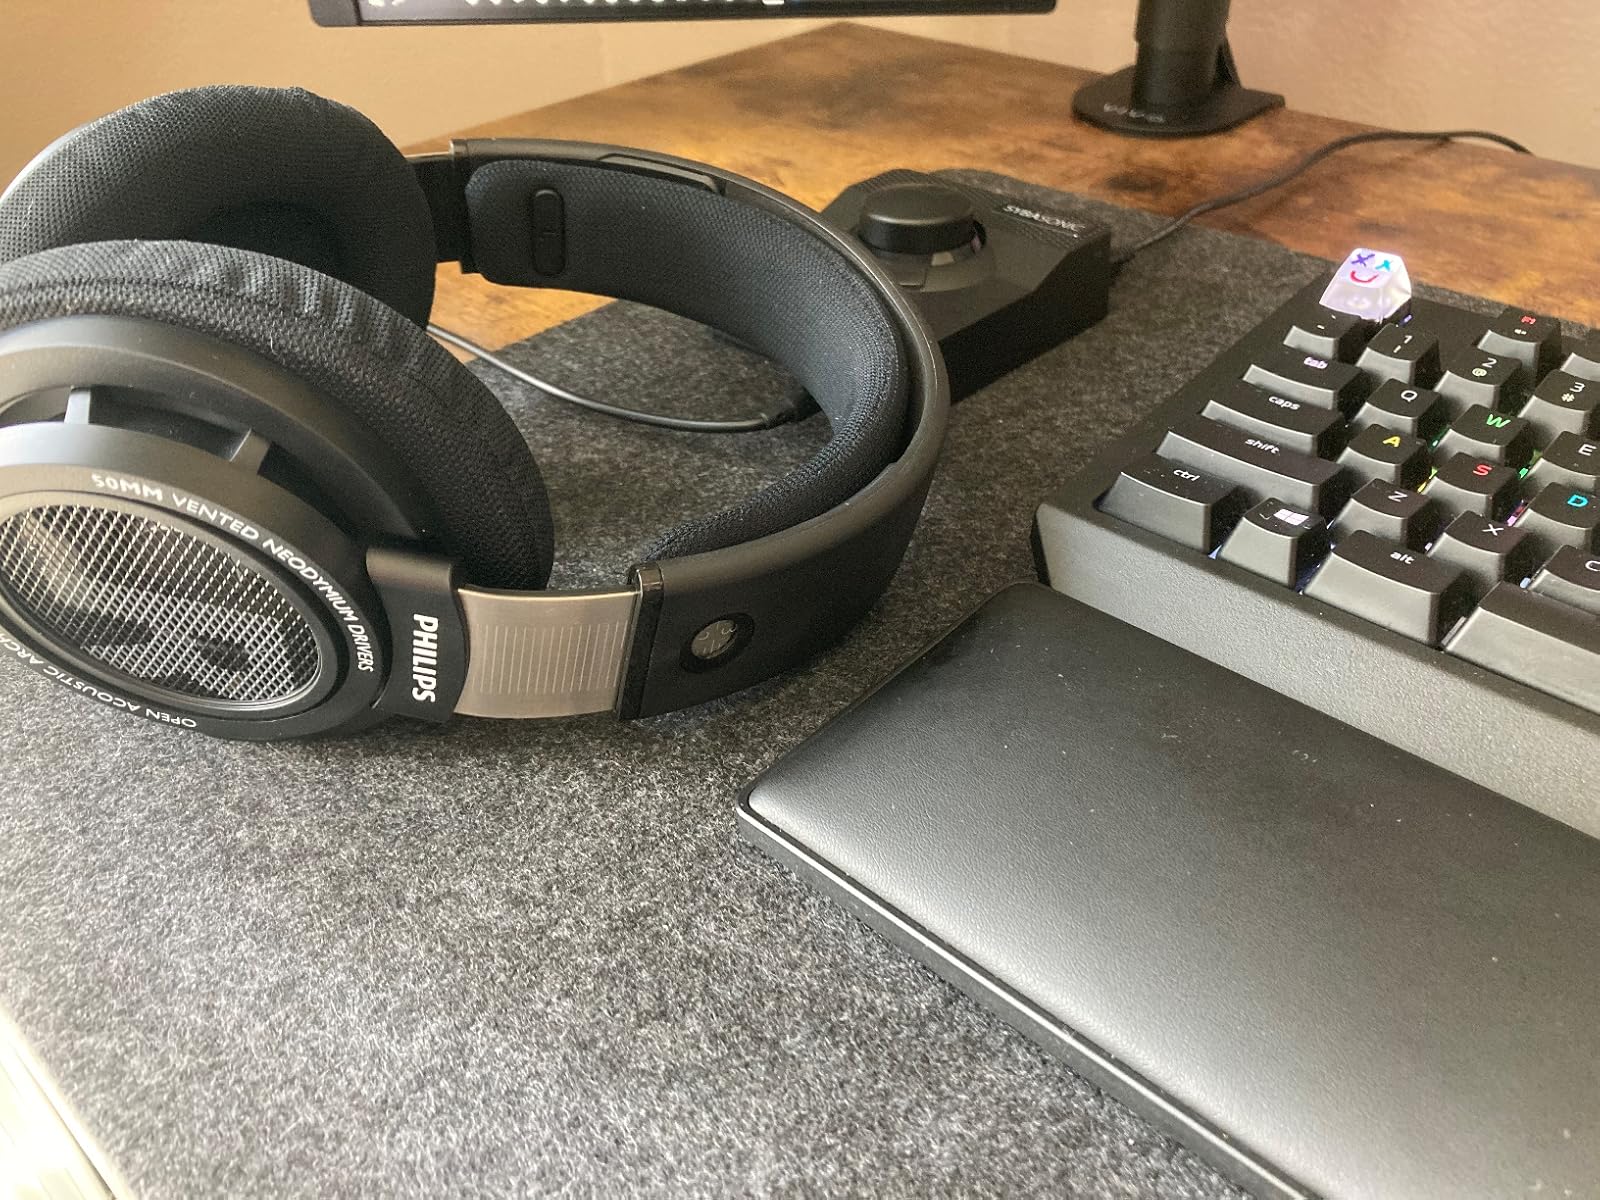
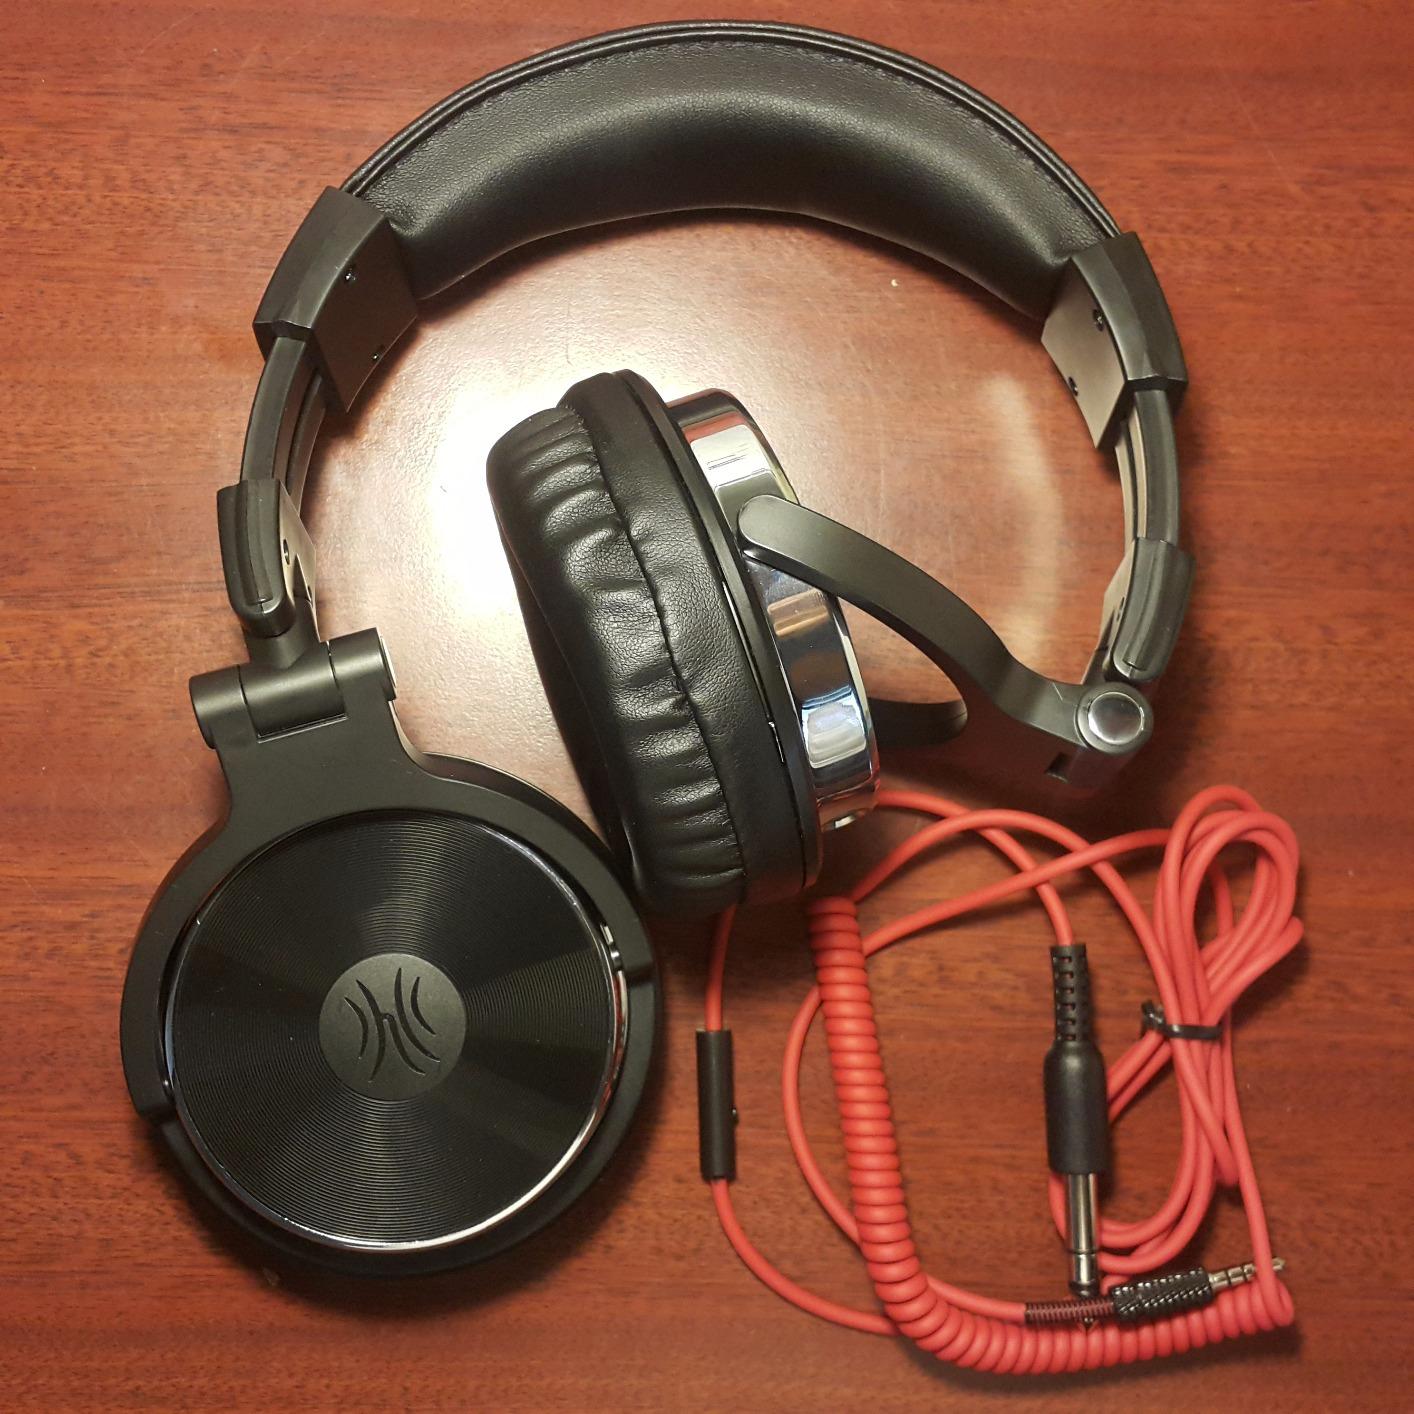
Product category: headphones
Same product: no